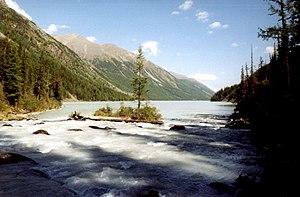
La Koutcherla est une rivière de Russie qui coule dans la république de l'Altaï, en Sibérie occidentale. C'est un affluent de la rivière Katoun en rive gauche, donc un sous-affluent de l'Ob.